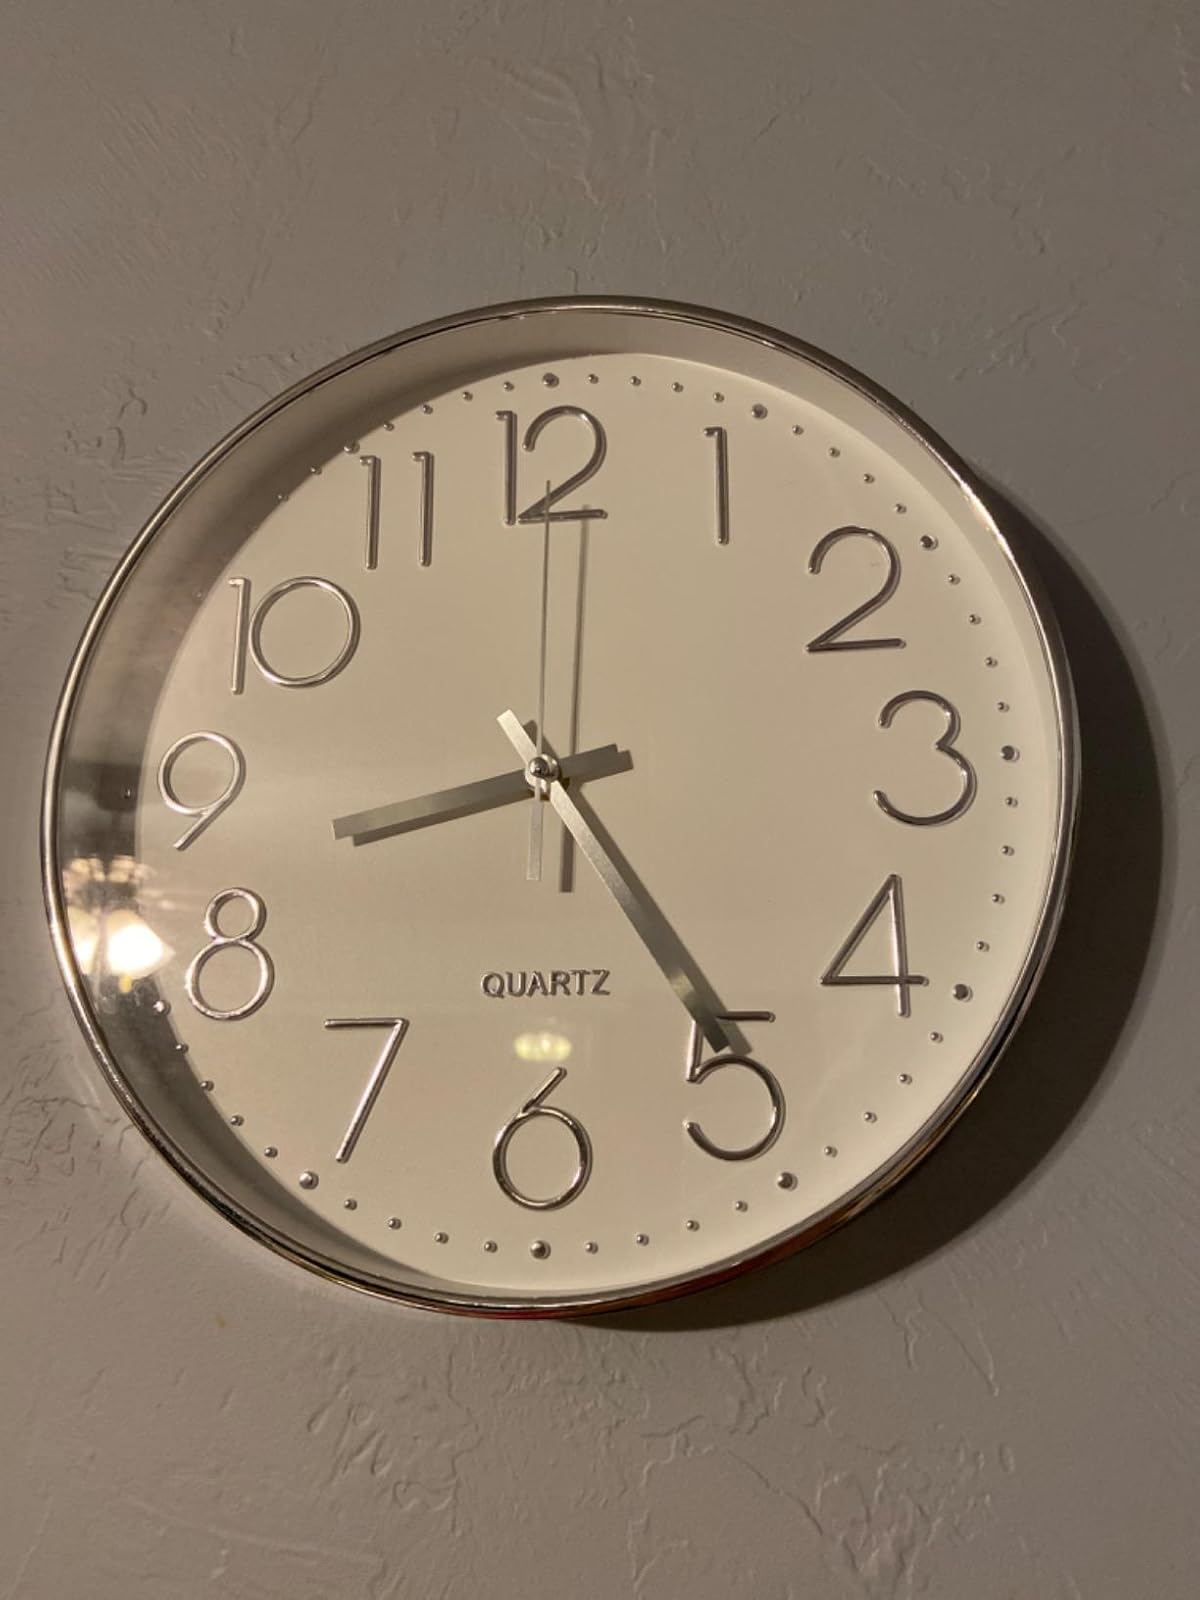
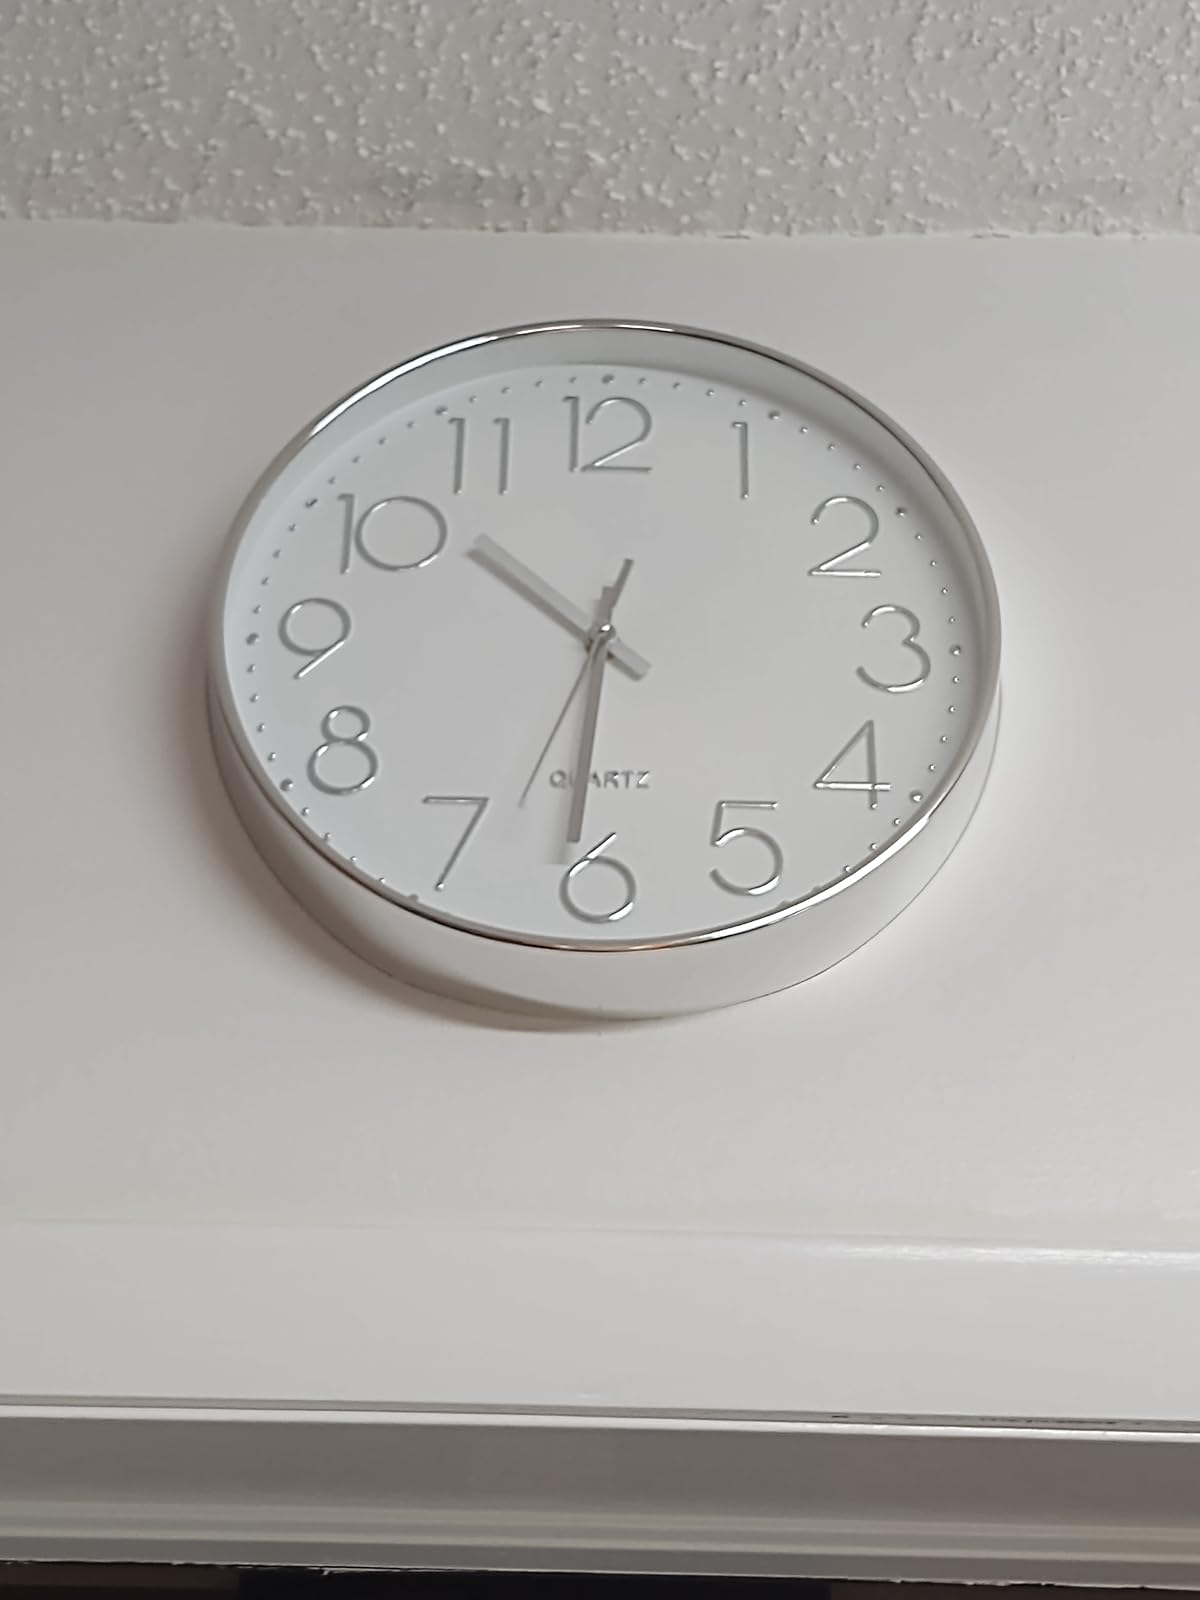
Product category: clock
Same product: yes